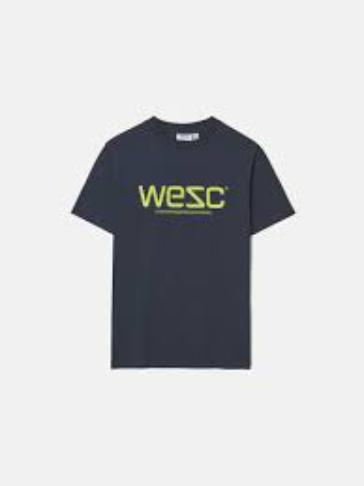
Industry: Clothes